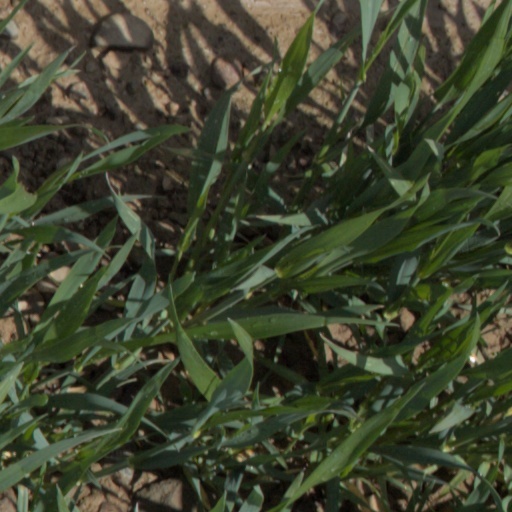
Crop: wheat